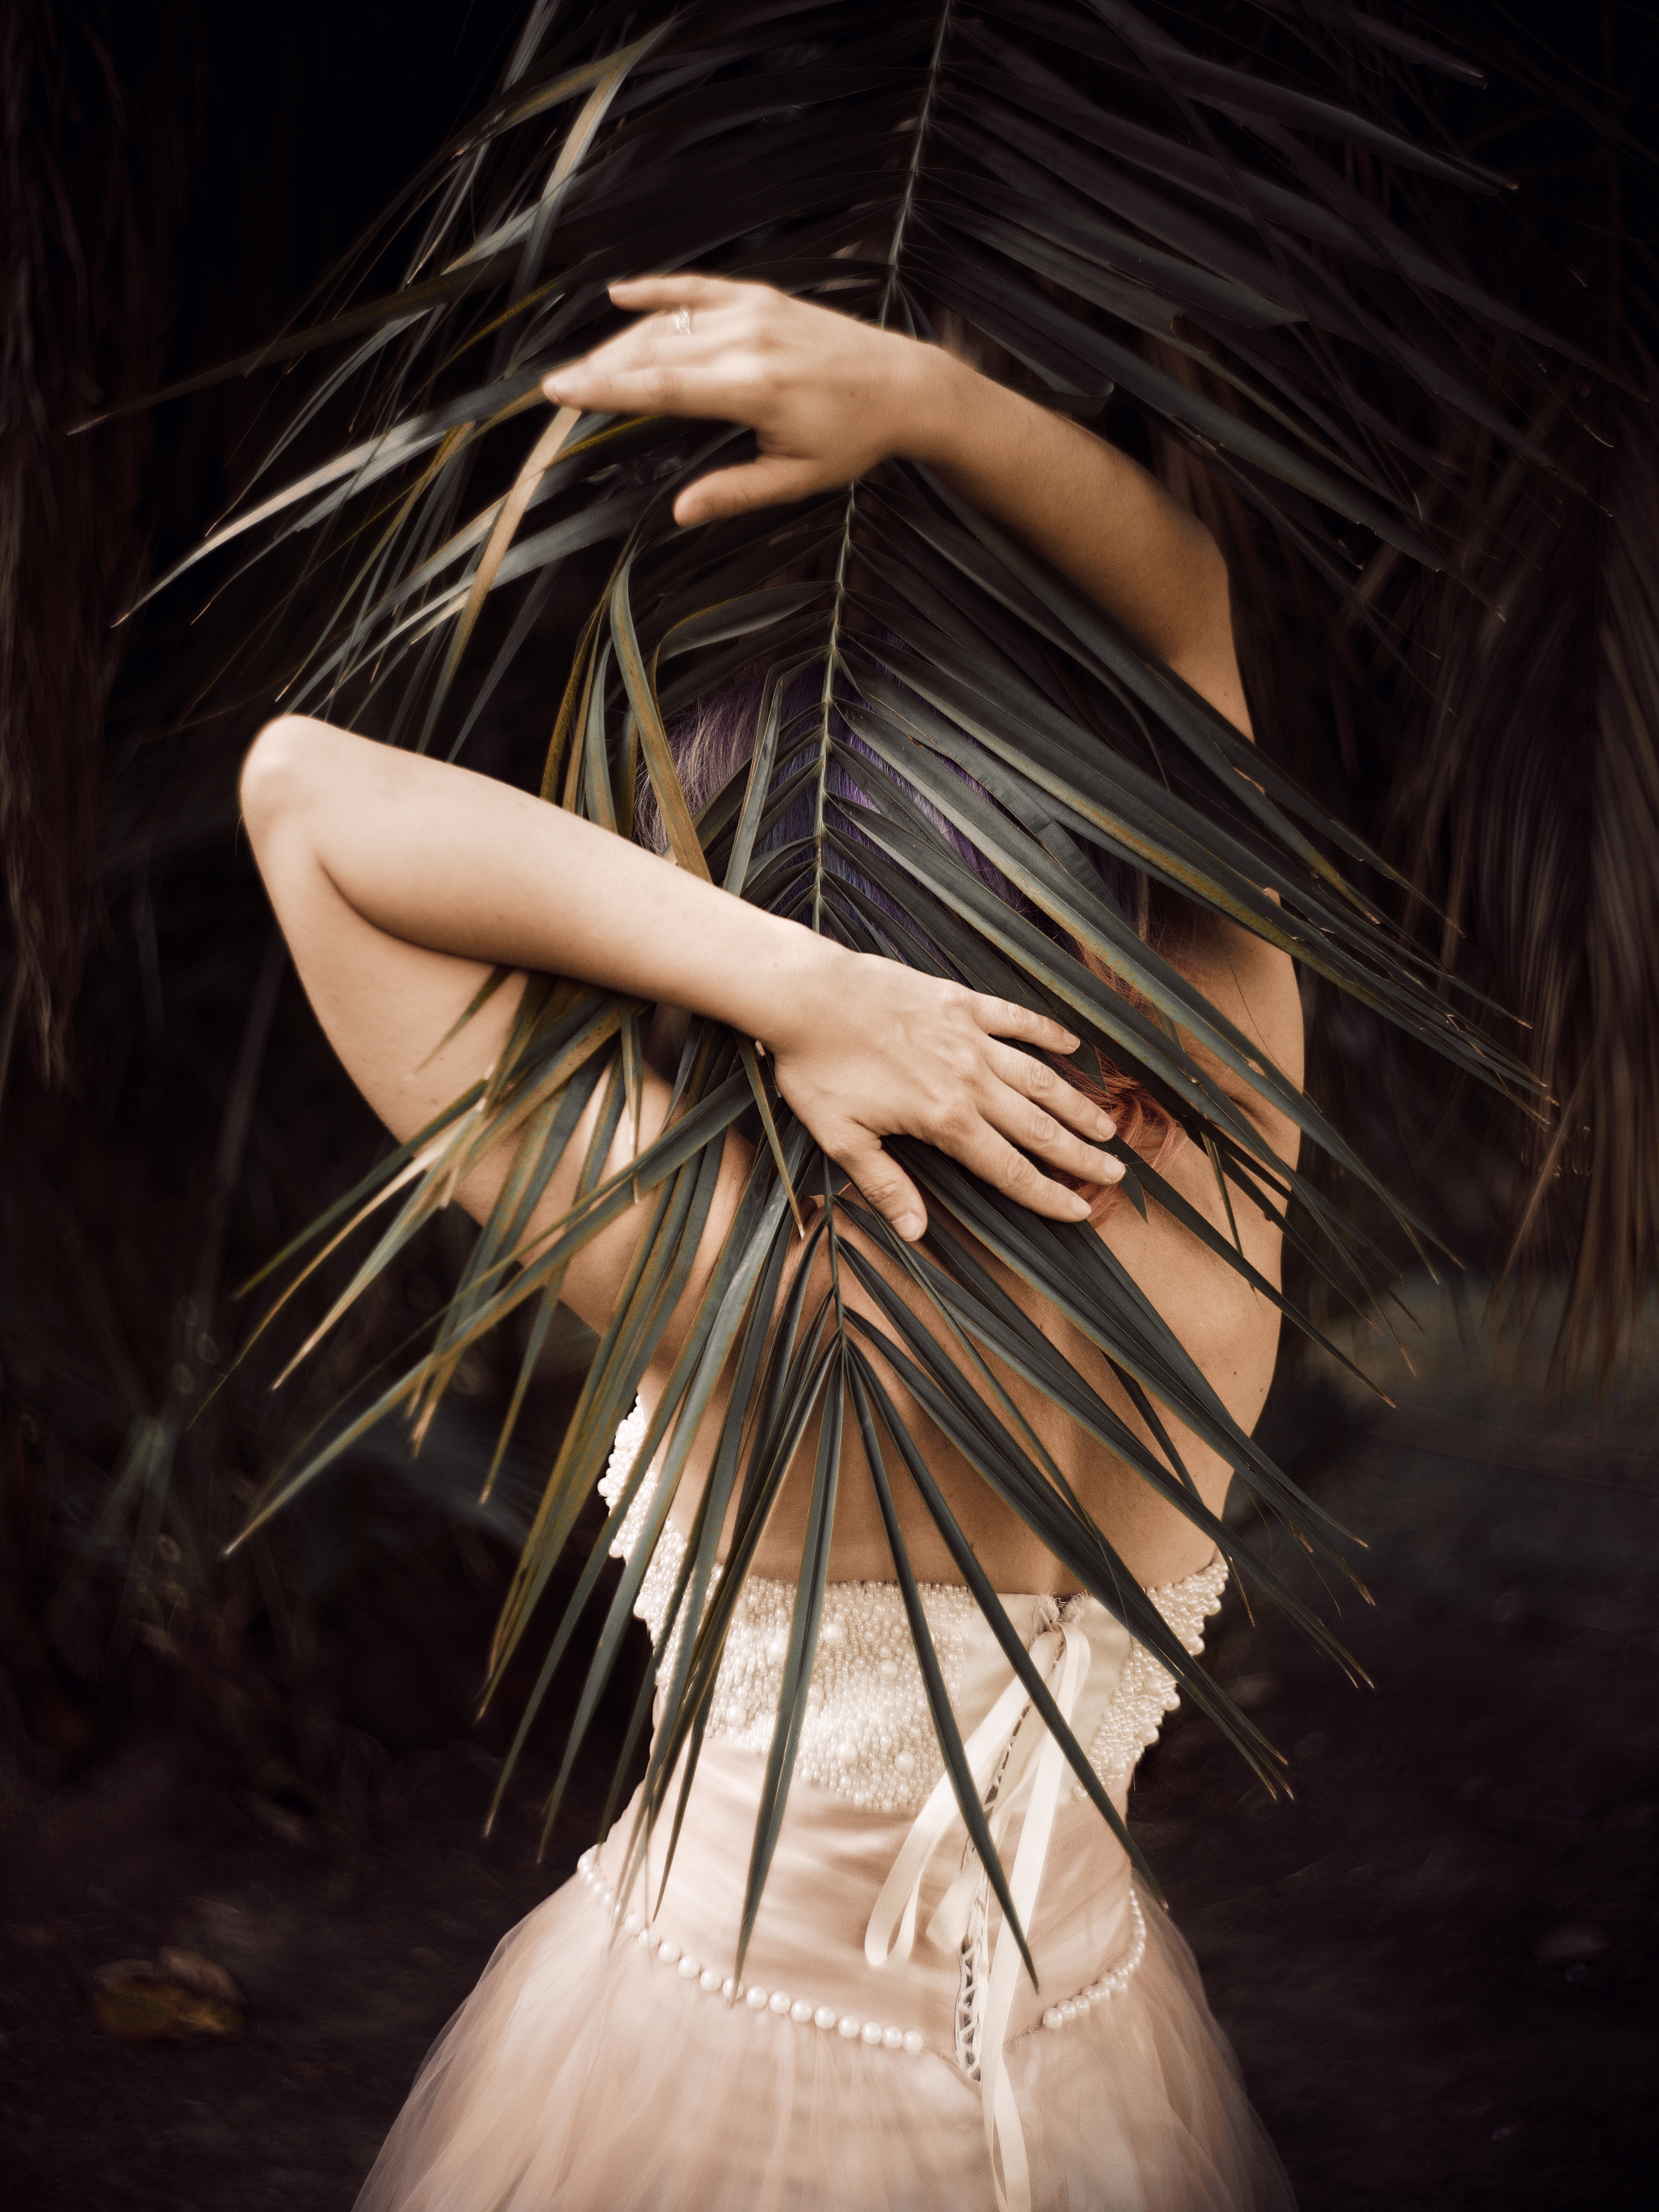
woman, hand, feather, plant, natural material, wood, headgear, eyelash, fashion design, tree, flash photography, event, art, wing, darkness, fur, fashion accessory, midnight, recreation, sunglasses, pattern, entertainment, still life photography, shadow, light fixture